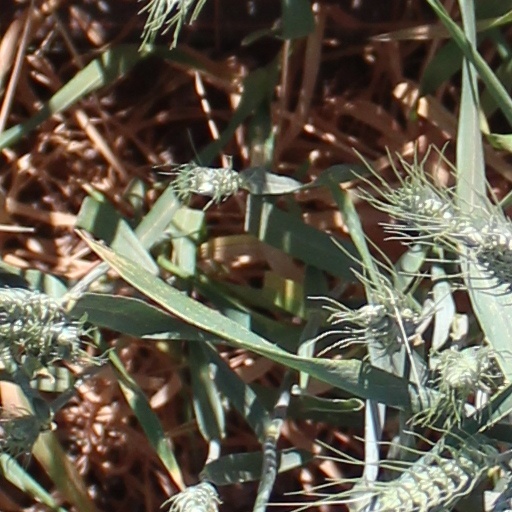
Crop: wheat